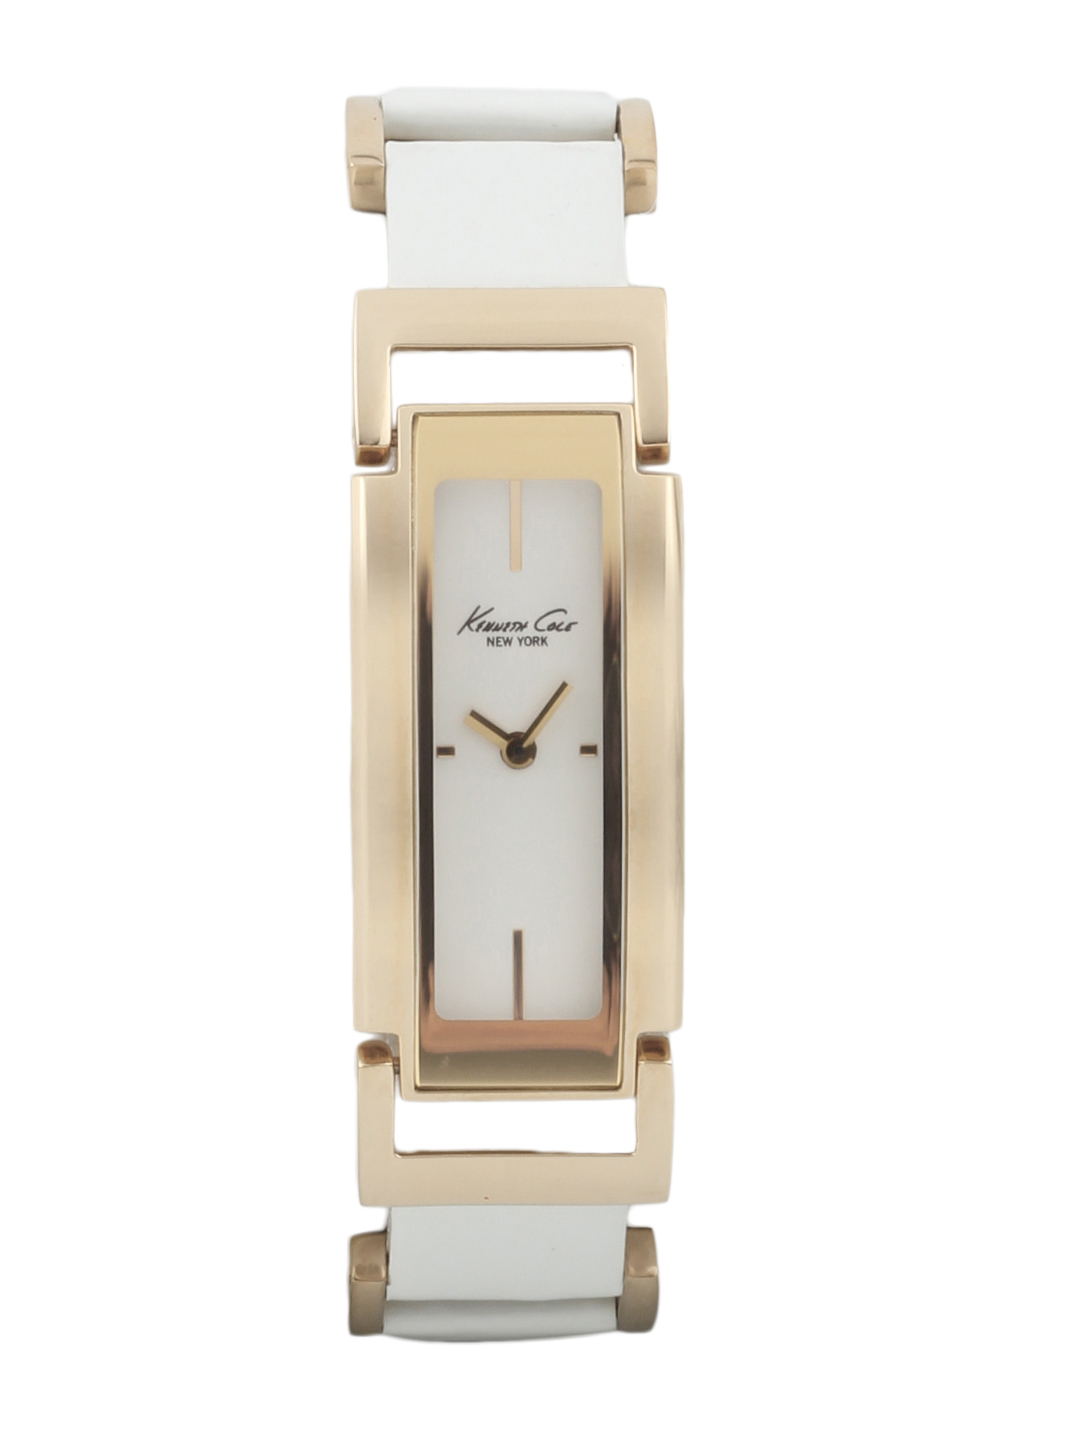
Kenneth Cole Women White Watch
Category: Accessories / Watches / Watches
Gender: Women
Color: White
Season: Winter 2016
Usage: Casual